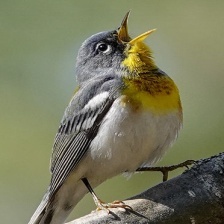
Species: NORTHERN PARULA
Scientific name: SETOPHAGA AMERICANA